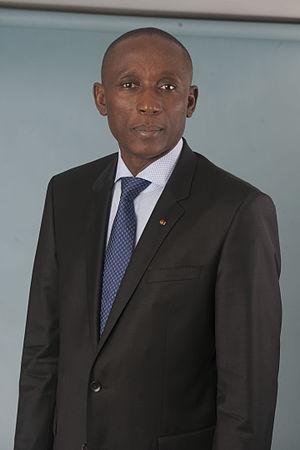
Portrait de Jean-Baptiste Natama
Jean-Baptiste Natama est un diplomate, écrivain et homme politique burkinabè né le 30 août 1964 à Léo dans la province de Sissili et mort le 18 mars 2018 à Ouagadougou.